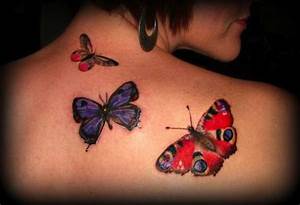
Label: butterfly